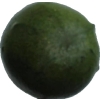
Label: green_avocado